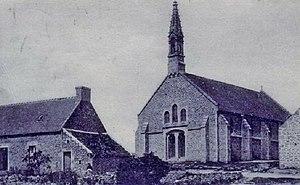
La chapelle Sainte-Anne de Lesconil en 1915. Depuis 1924 elle est l'église de Notre-Dame-de-la-Mer
Jean-Baptiste Le Mel, dit l’abbé Le Mel, né le 17 août 1877 à Plougasnou et mort le 16 avril 1935 à Lesconil, est un prêtre catholique français, d'abord vicaire, puis premier recteur, jusqu'à sa mort en 1935, de la paroisse de Lesconil, connu pour son mode de vie ascétique et l'énergie qu'il mit à renforcer le catholicisme dans la paroisse, fortement anticléricale et protestante.
Plobannalec-Lesconil [plobanalɛk lɛskonil] est une commune du département du Finistère, dans la région Bretagne, en France. Située tout au sud de l'entité de tradition du Pays Bigouden, la commune est constituée de deux agglomérations :